Saltasaurinae

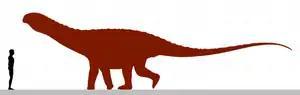
Size of "Saltasaurus" compared to a human

Saltasaurines are relatively small sauropods with the general body shape of a small head, long neck, four limbs, and a long tail. They range from the small "Ibirania" at around , to the larger "Neuquensaurus" at . A currently unnamed fragmentary sauropod from Madagascar may turn out to be a saltasaurine longer than "Neuquensaurus". The weight of saltasaurines is very light compared to that of some of the largest dinosaurs. Thomas R. Holtz Jr. found the genera range from around , with "Saltasaurus" and an unnamed genus on both extremes, respectively.